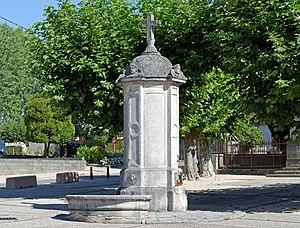
La fontaine de Longchamp, place de l'église. (Longchamp, Côte d'Or, Bourgogne, France)